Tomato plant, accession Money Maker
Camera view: horizontal (90 deg, fisheye); turntable rotation: 30 degrees
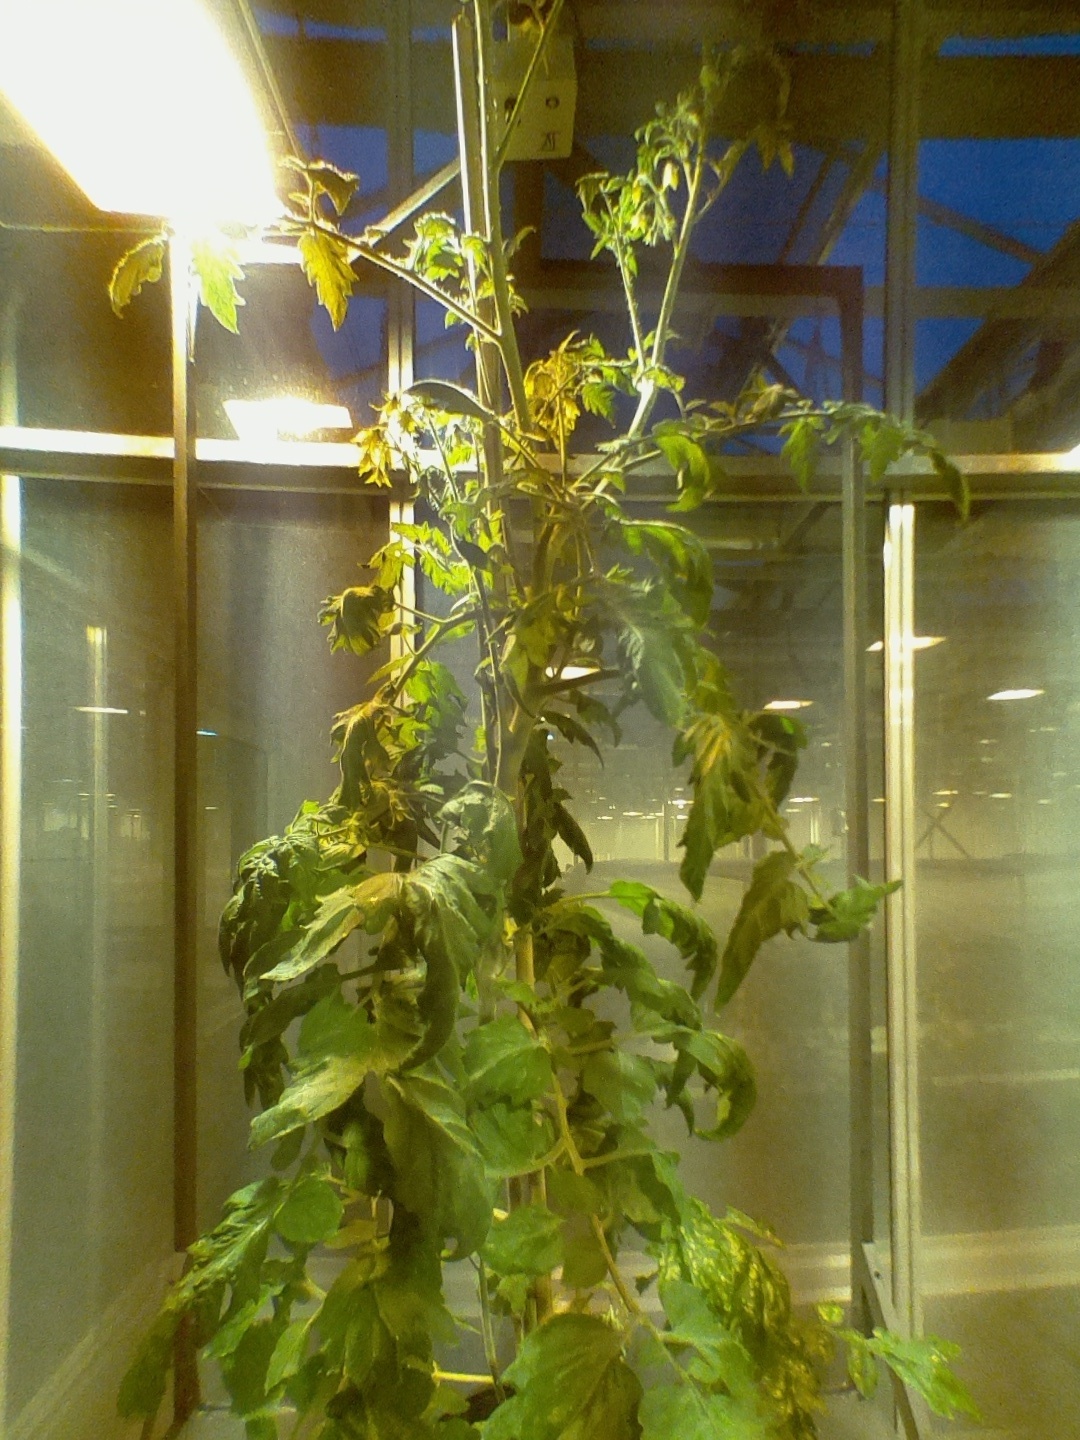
BBCH growth stage 68: Full flowering, 80%-90% of flowers open, more petals falling